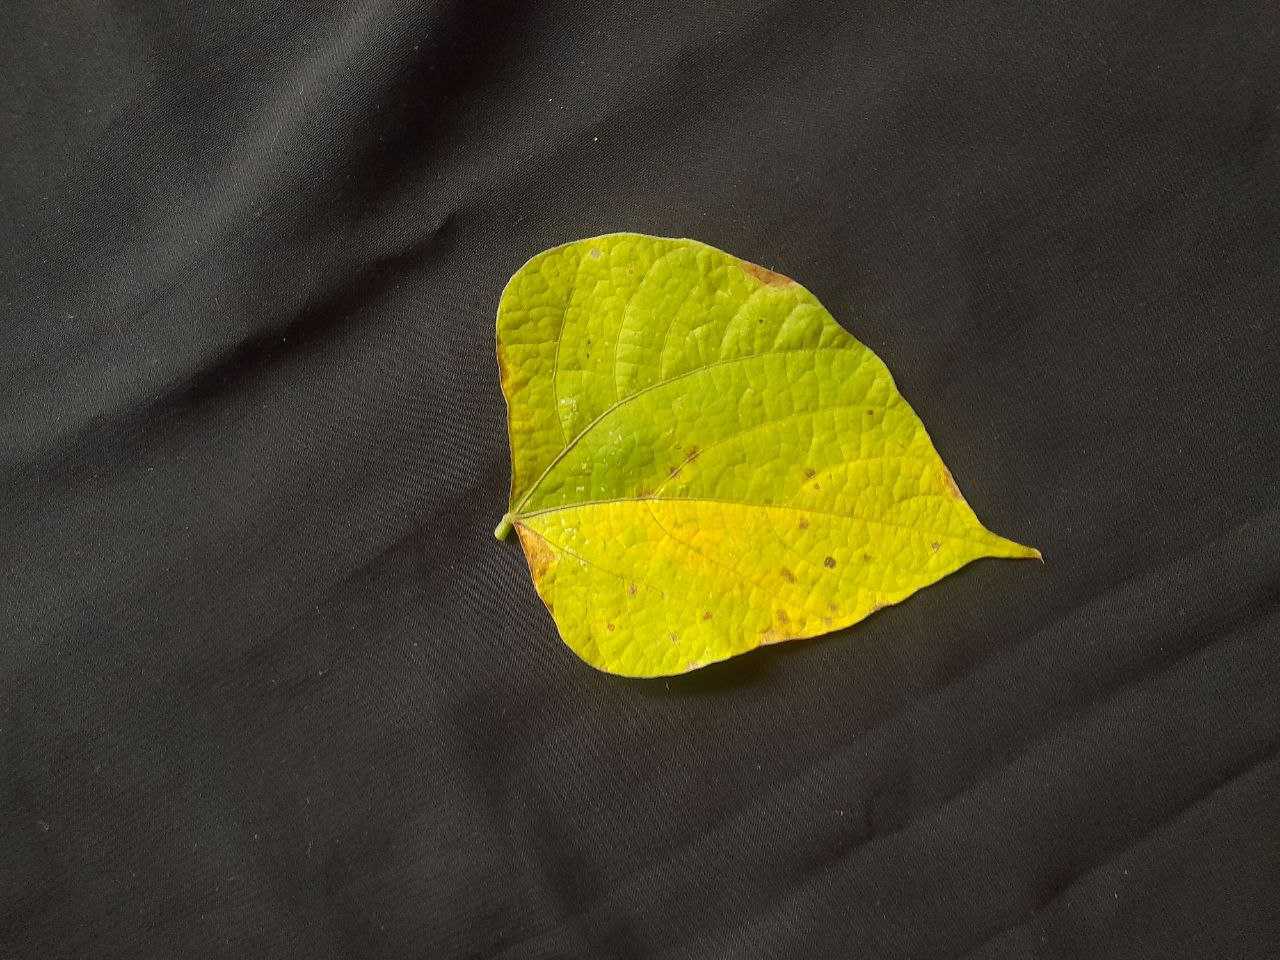
Crop: bean
Leaf condition: Rust